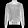
Label: Coat